Churro
Also known as:
ar - Arabic: تشيرو
bg - Bulgarian: Чурос
bn - Bangla: চুরো
ca - Catalan: Xurro
ceb - Cebuano: Tsuro
cs - Czech: Churro
da - Danish: Churro
de - German: Churro
el - Greek: Τσούρο
en-simple - Simple English: Churro
eo - Esperanto: Pastobastoneto
es - Spanish: Churro
eu - Basque: Txurro
fa - Persian: چورو
fi - Finnish: Churro
fr - French: Churro
gl - Galician: Churro
he - Hebrew: צ'ורוס
hu - Hungarian: Churro
hy - Armenian: Չուռոս
id - Indonesian: Curo
it - Italian: Churros
ja - Japanese: チュロス
jv - Javanese: Churro
ka - Georgian: ჩურო
ko - Korean: 추로
la - Latin: Encytus
ms - Malay: Churro
nb - Norwegian Bokmål: Churro
nl - Dutch: Churros
pl - Polish: Churro
pt - Portuguese: Churro
ru - Russian: Чуррос
sr - Serbian: Ћурос
sv - Swedish: Churros
th - Thai: ชูร์โร
tr - Turkish: Churro
ug - Uyghur: چۇرو
uk - Ukrainian: Чурос
vi - Vietnamese: Churro
yue - Cantonese: Churro
zh - Chinese: 西班牙油條
Category: pastry (fried dough)
Cuisine: Spanish, Portuguese
Associated cuisines: Spanish, Portuguese, American, Filipino, French
Area: Spain, Portuguese, United States, Philippines
Countries: Spain, Portugal, United States, Philippines
Region: South Eastern Asia Northern America Southern Europe

This dish is a type of fried dough, made with choux pastry dough piped into hot oil with a piping bag and large closed star tip or similar shape.

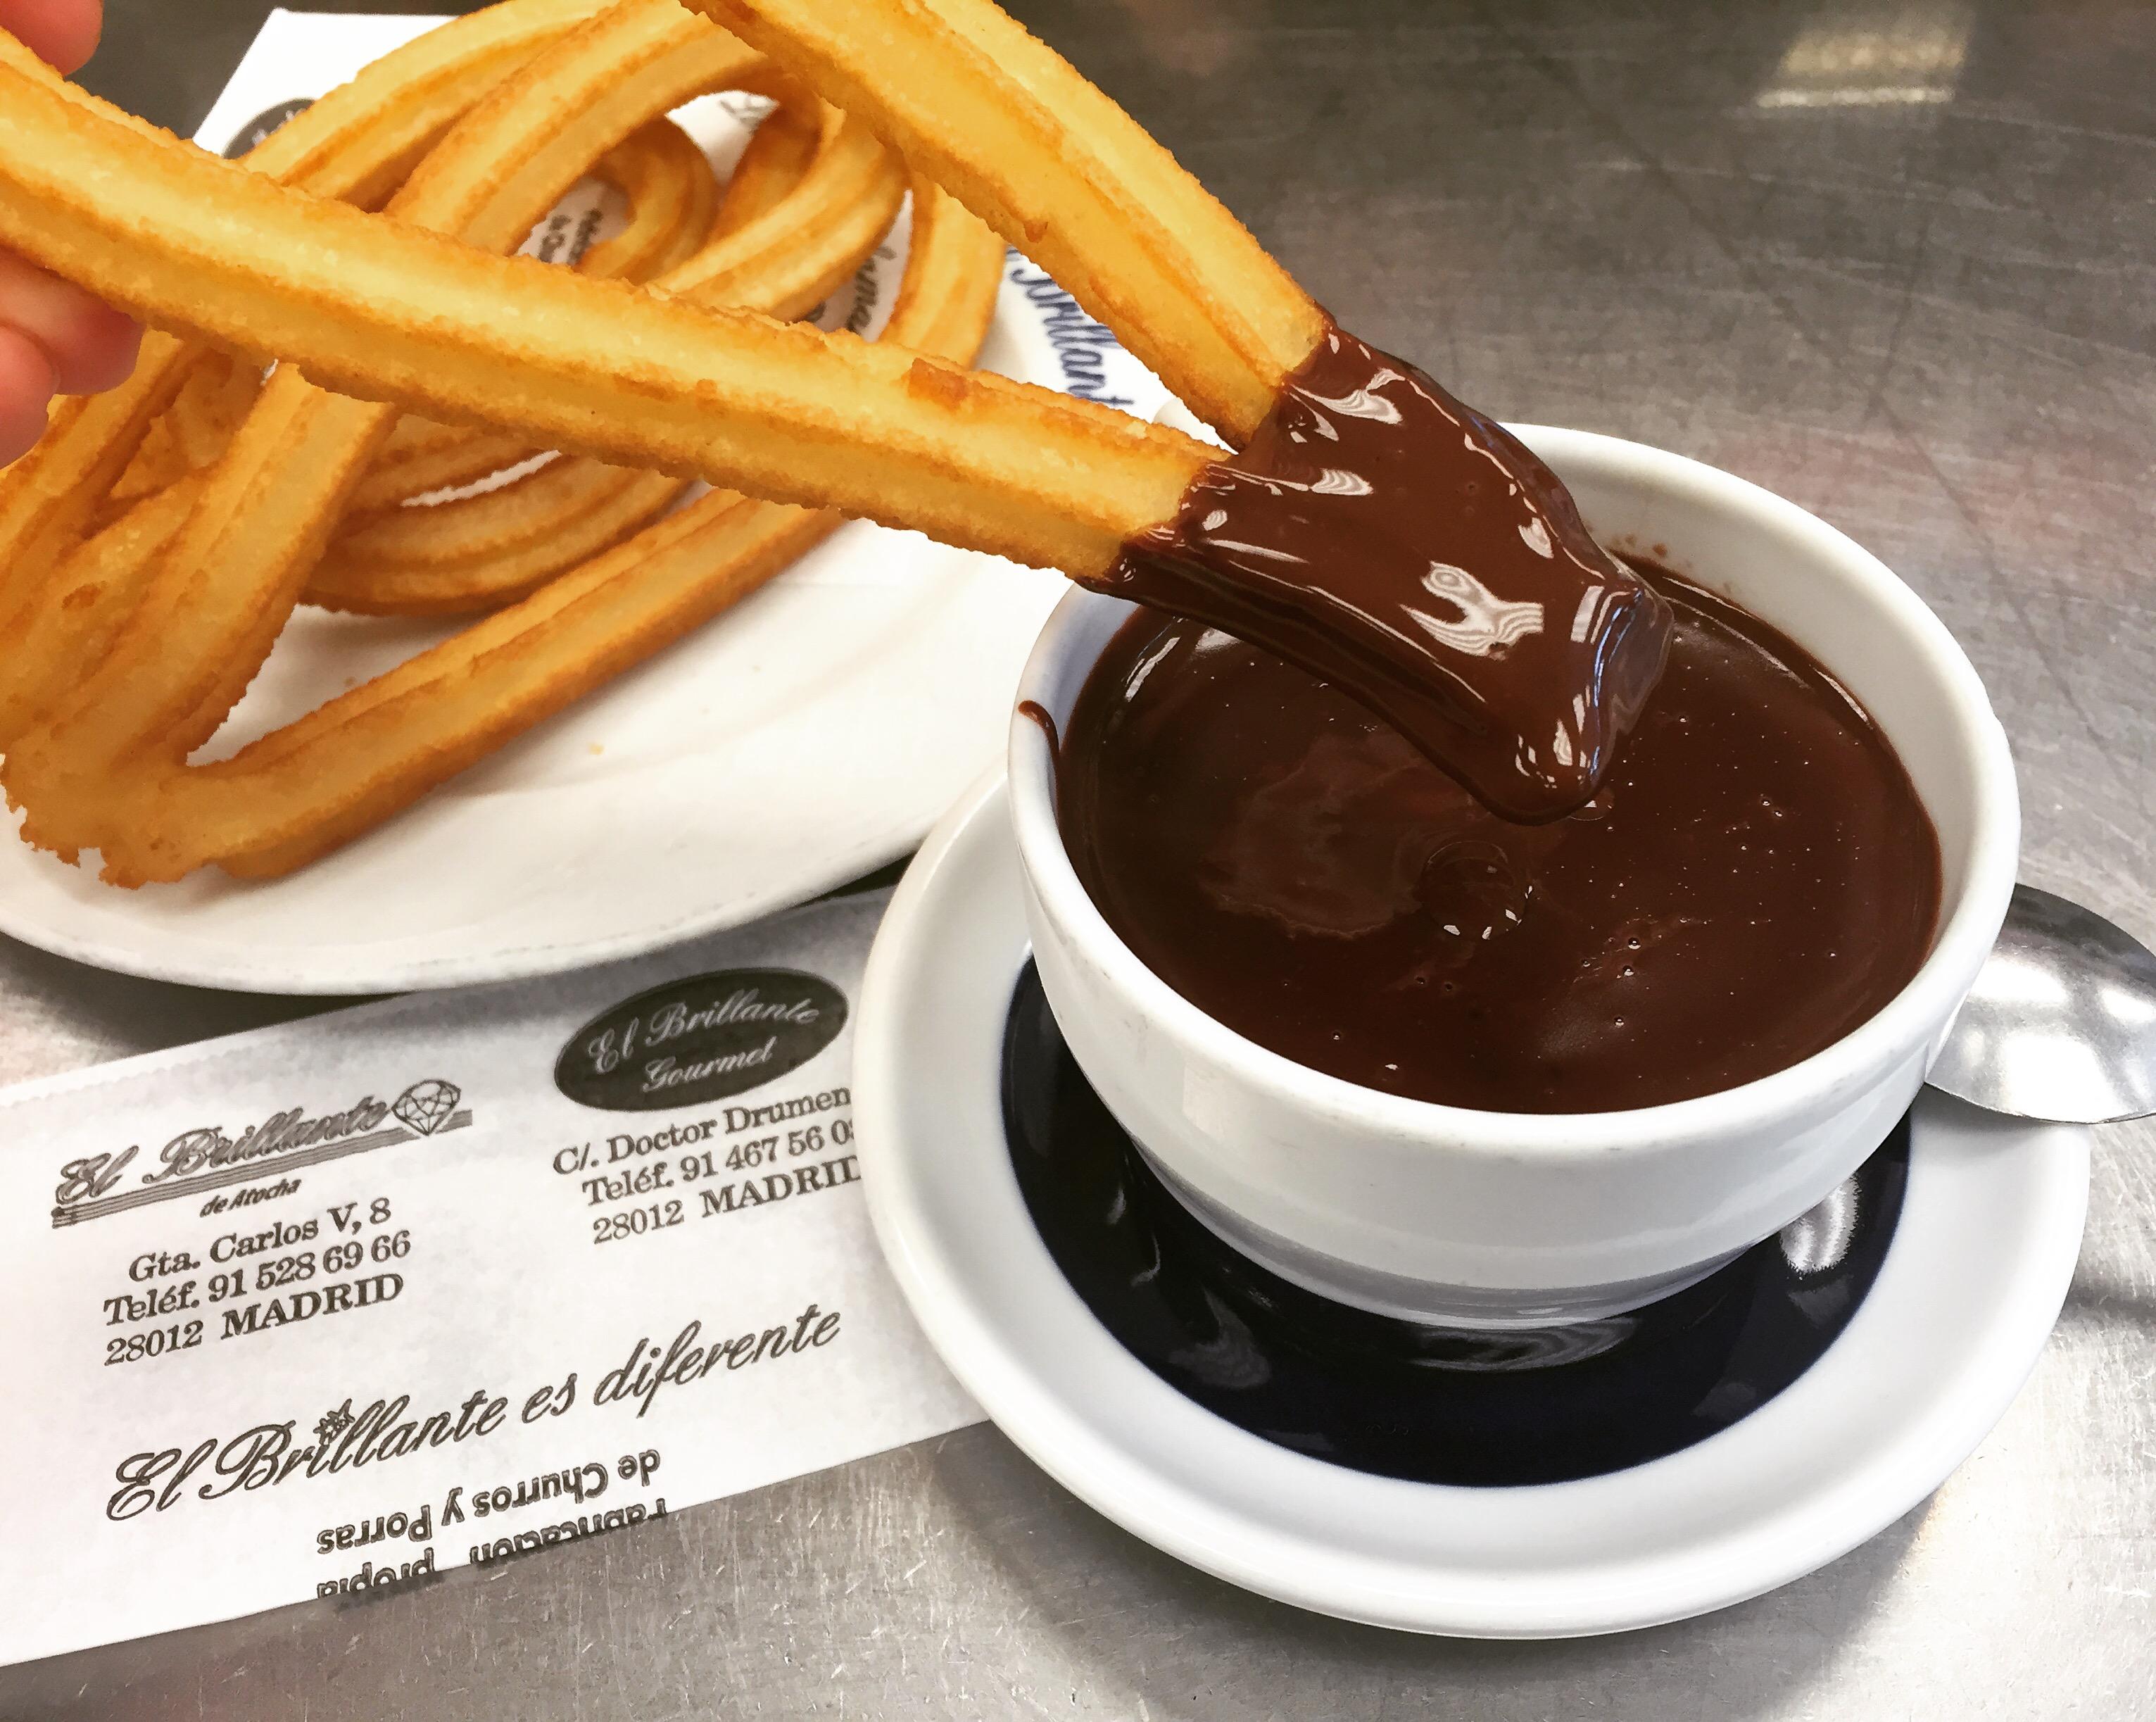
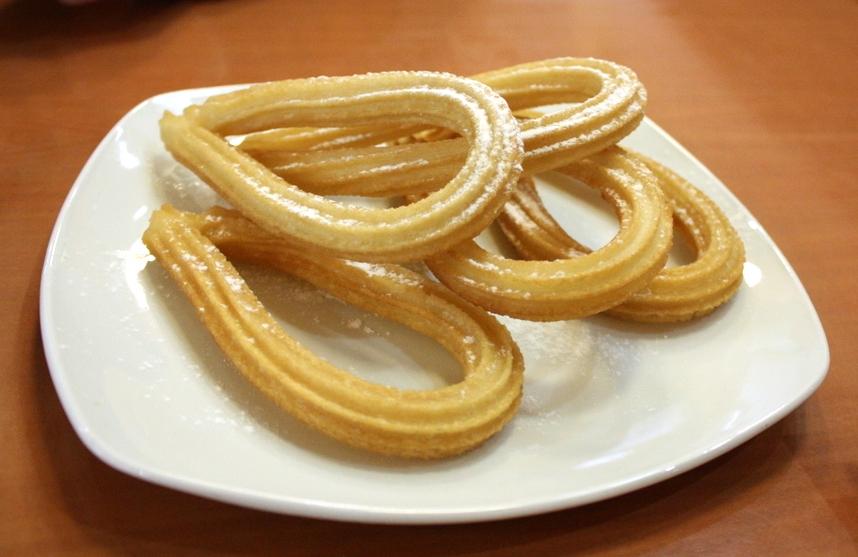
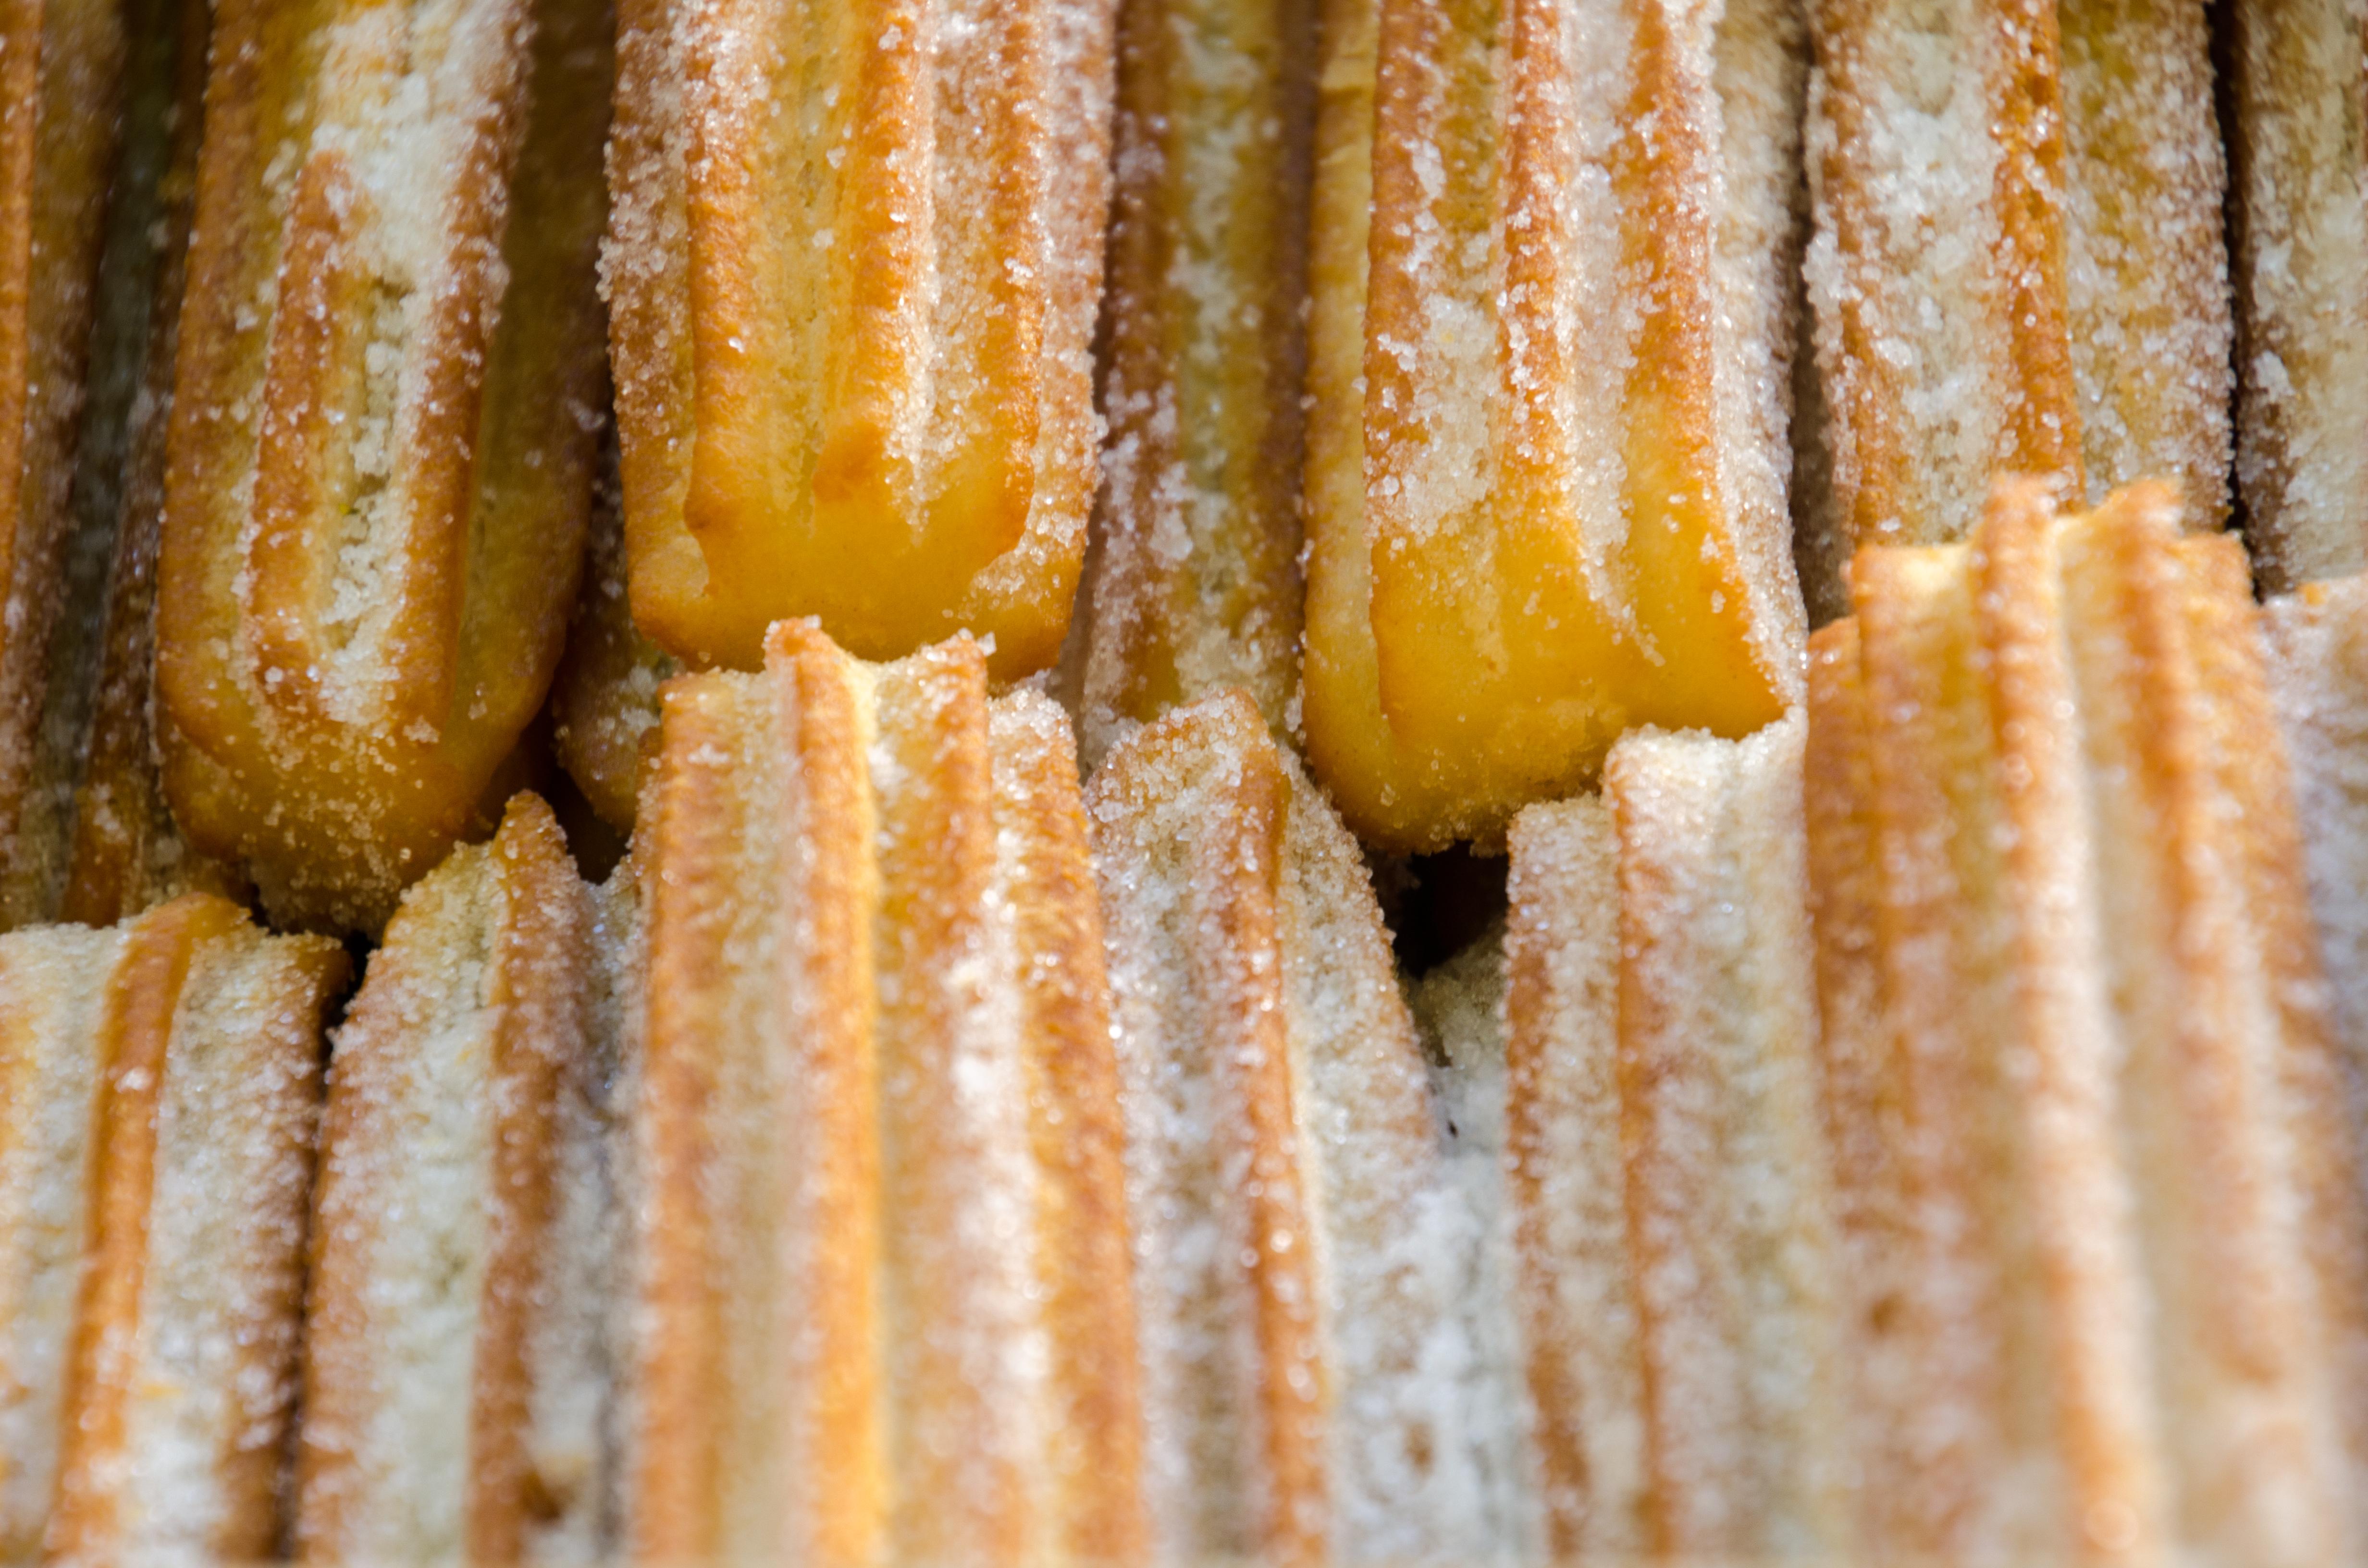
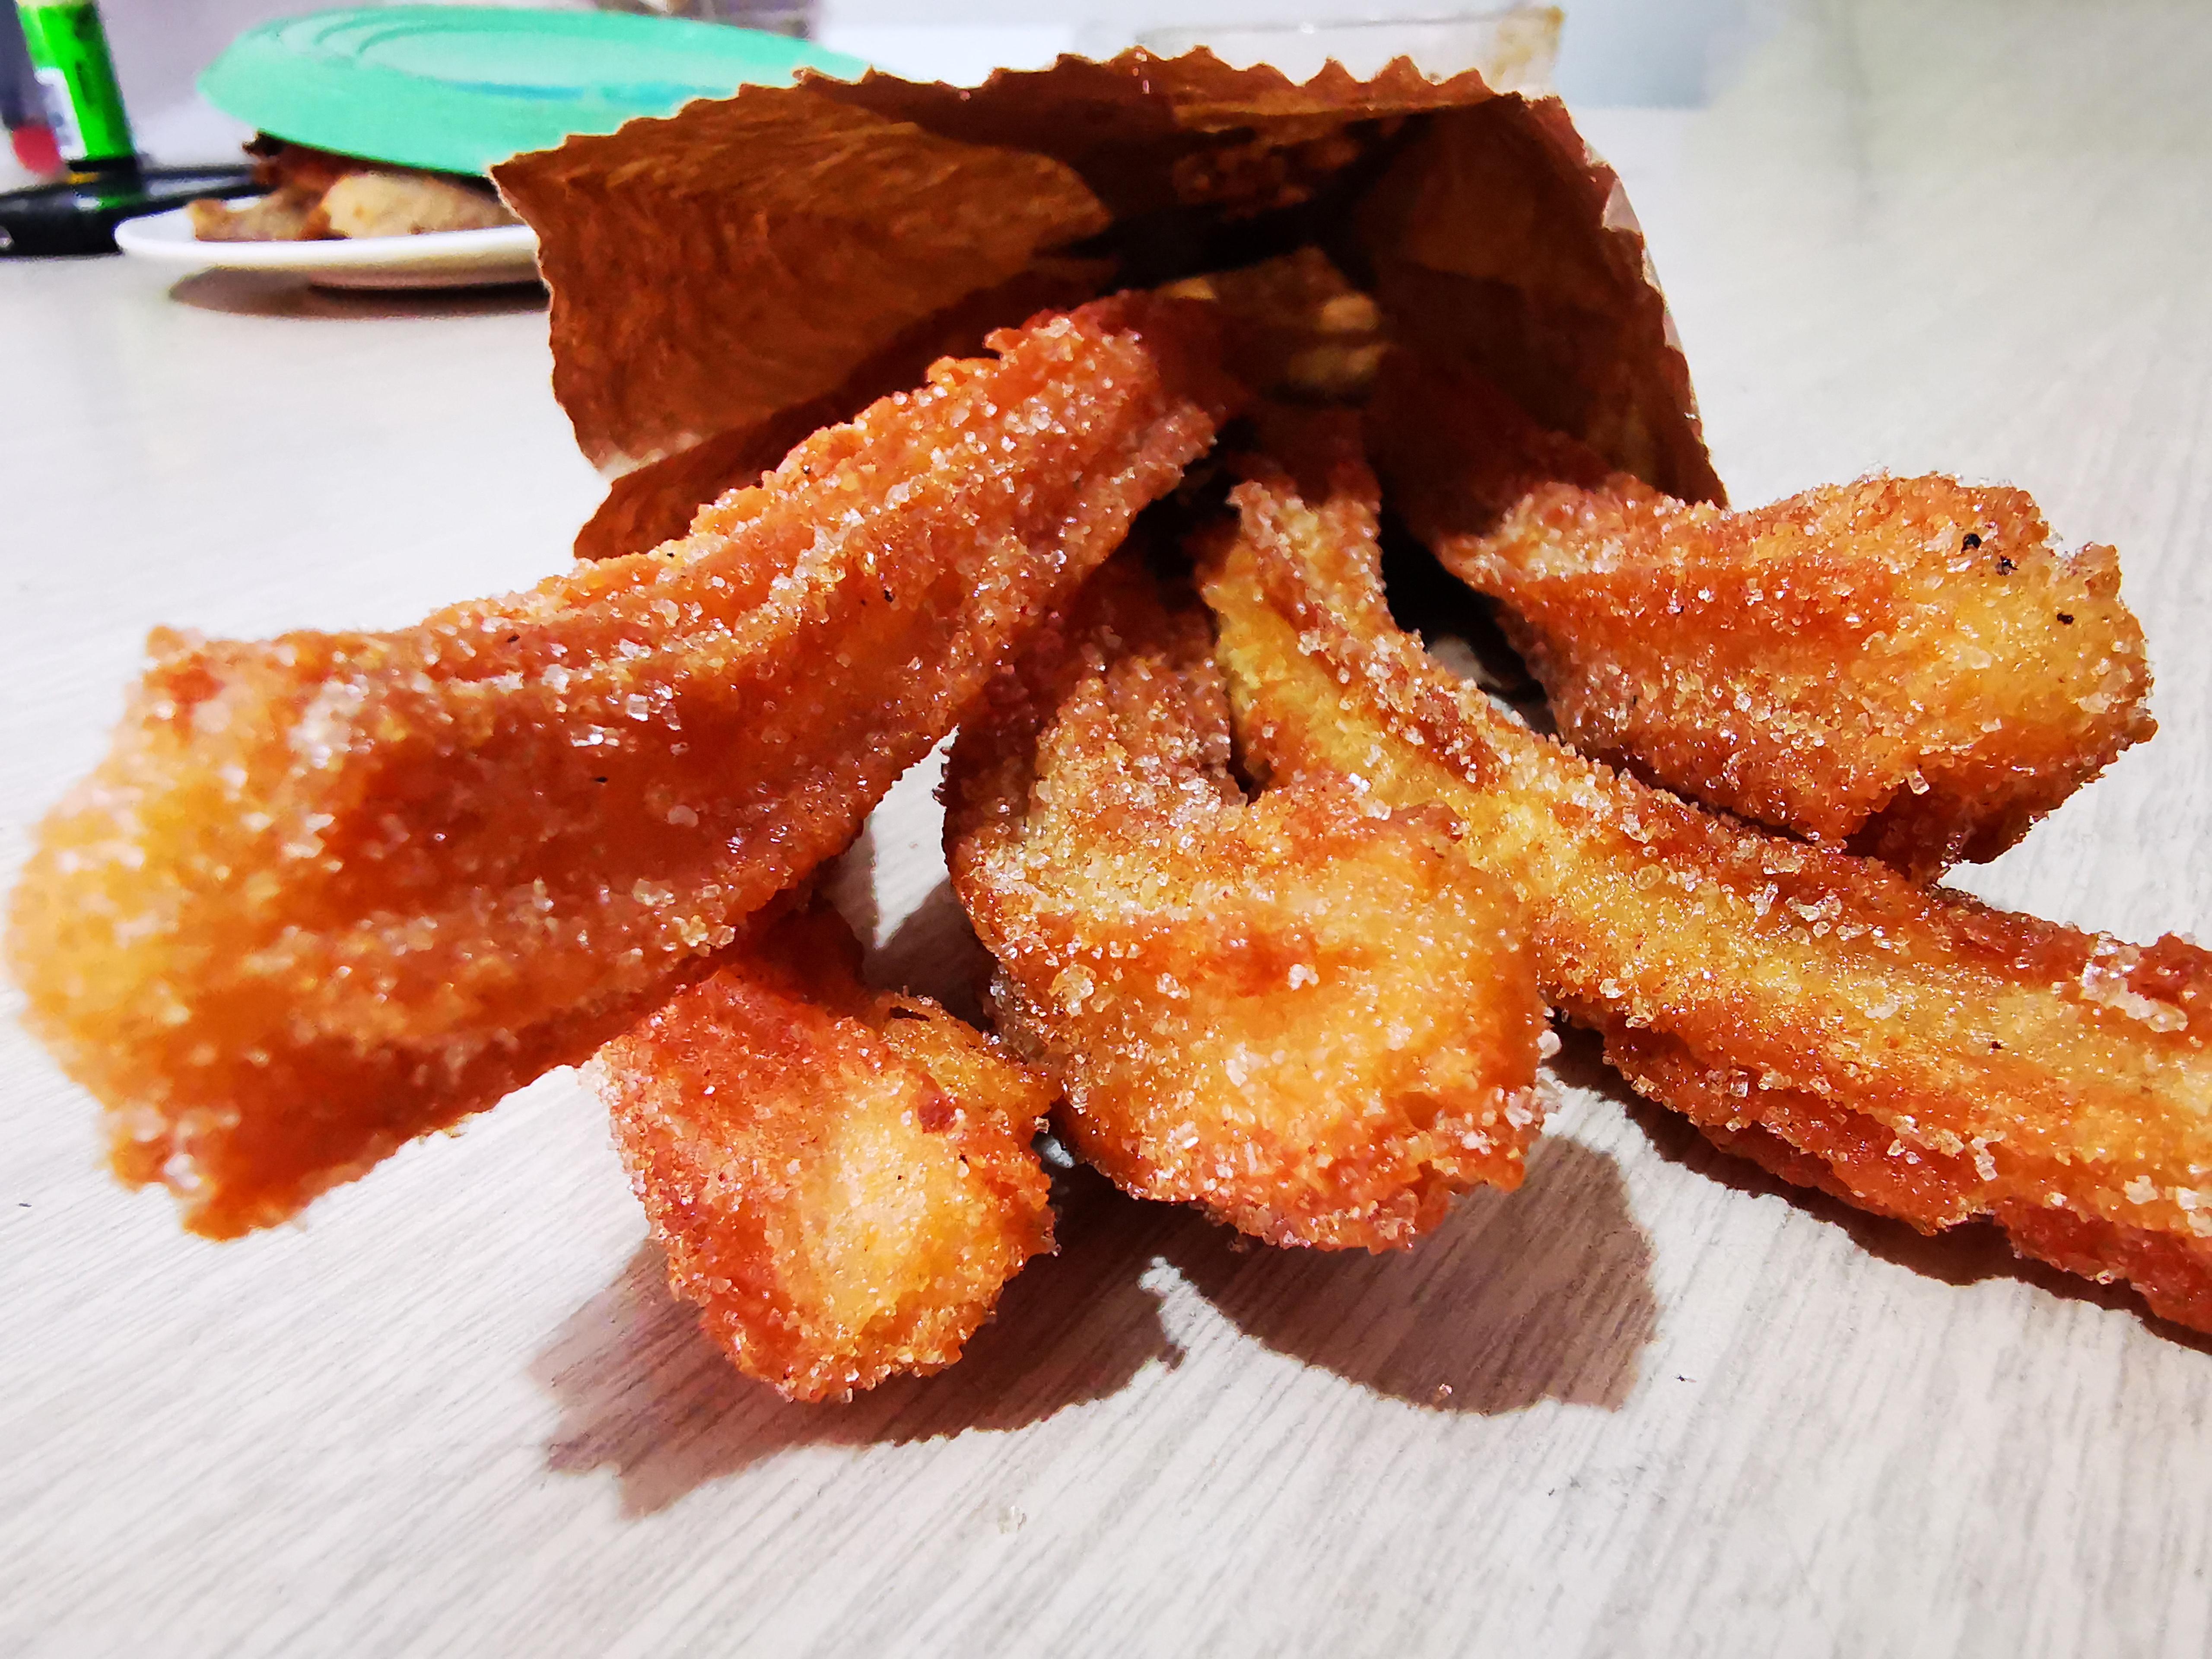
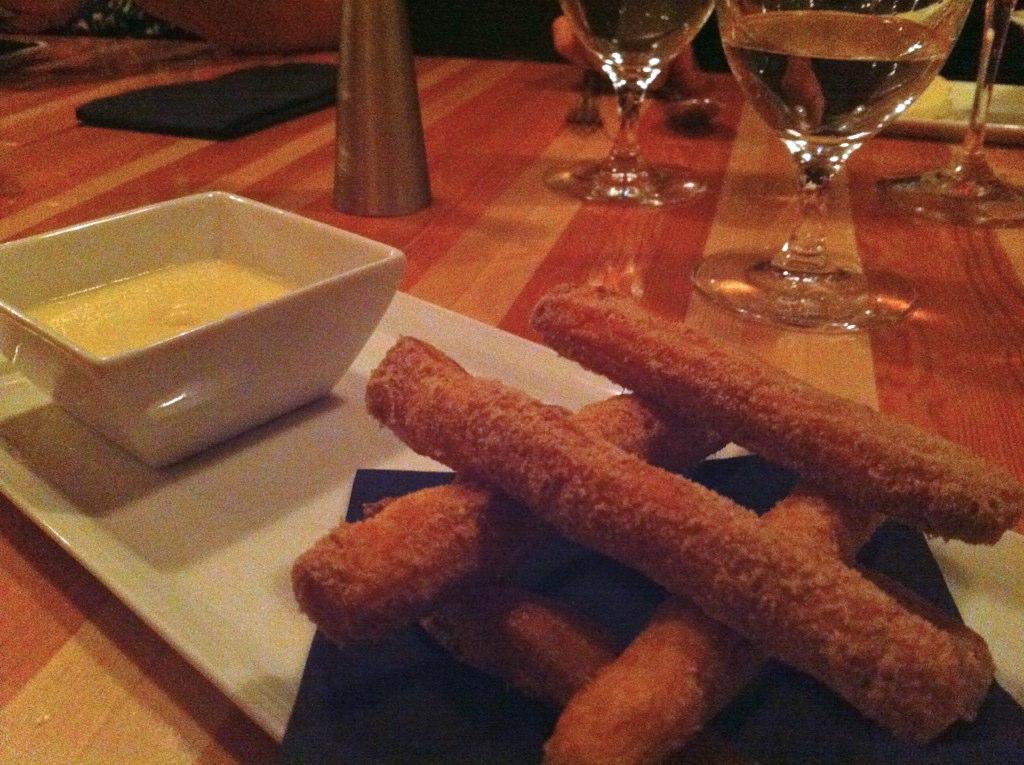
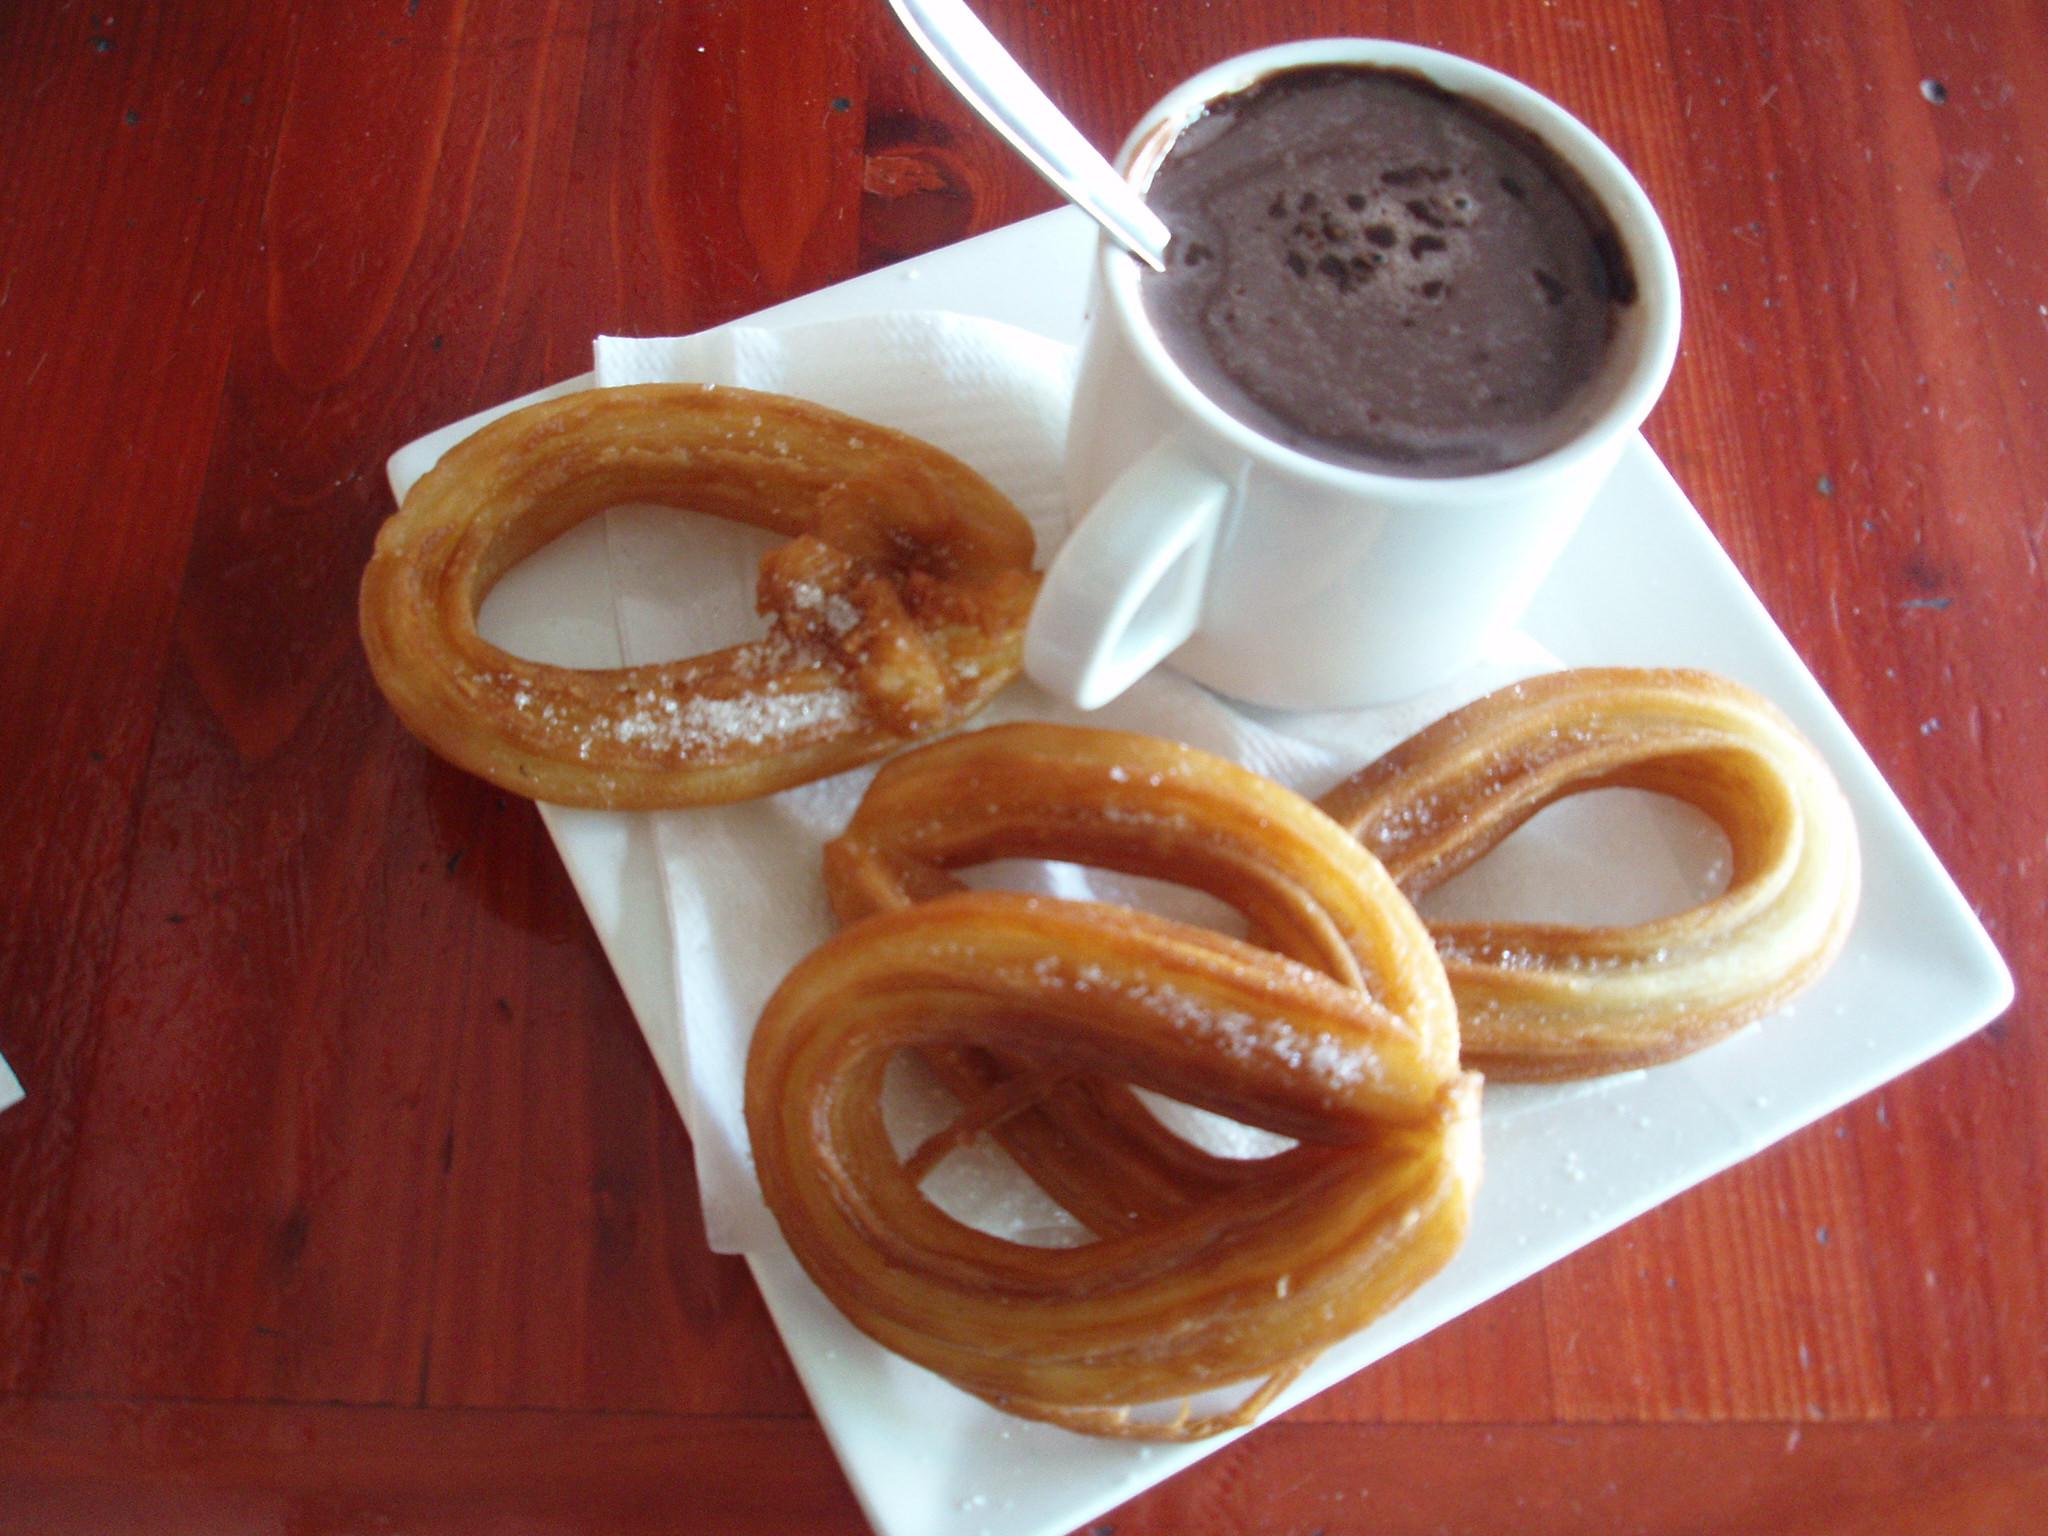
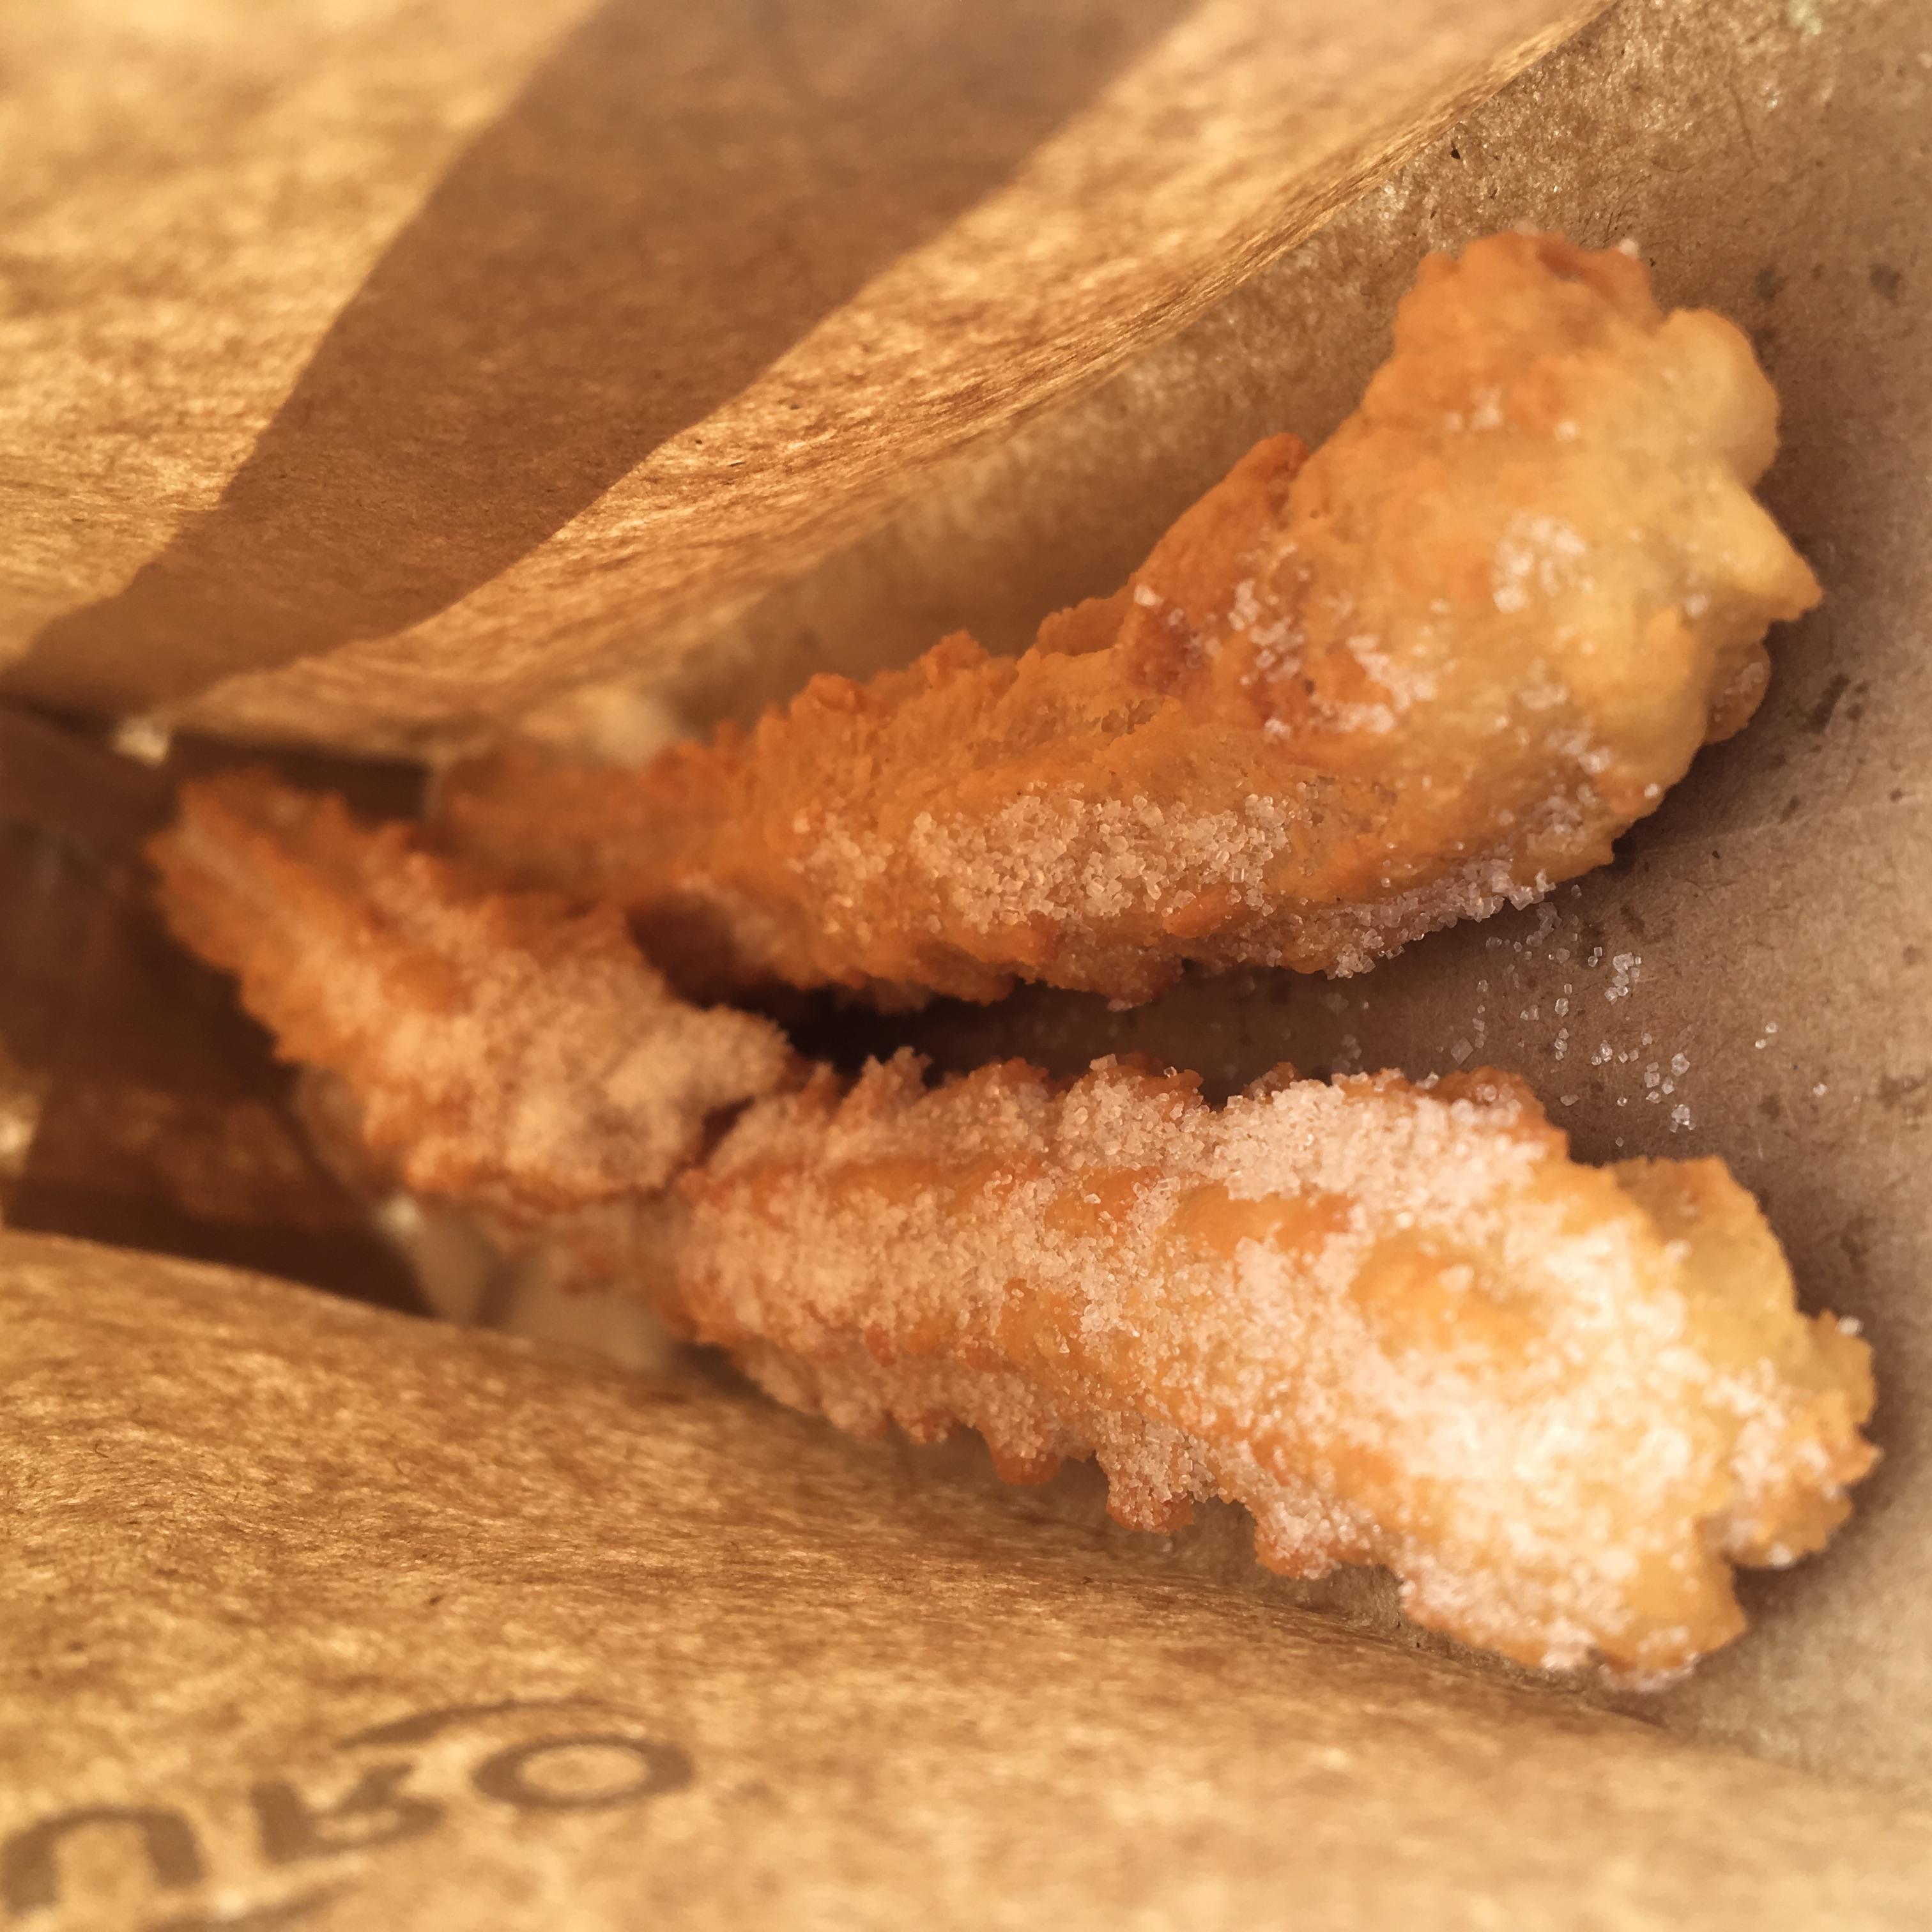
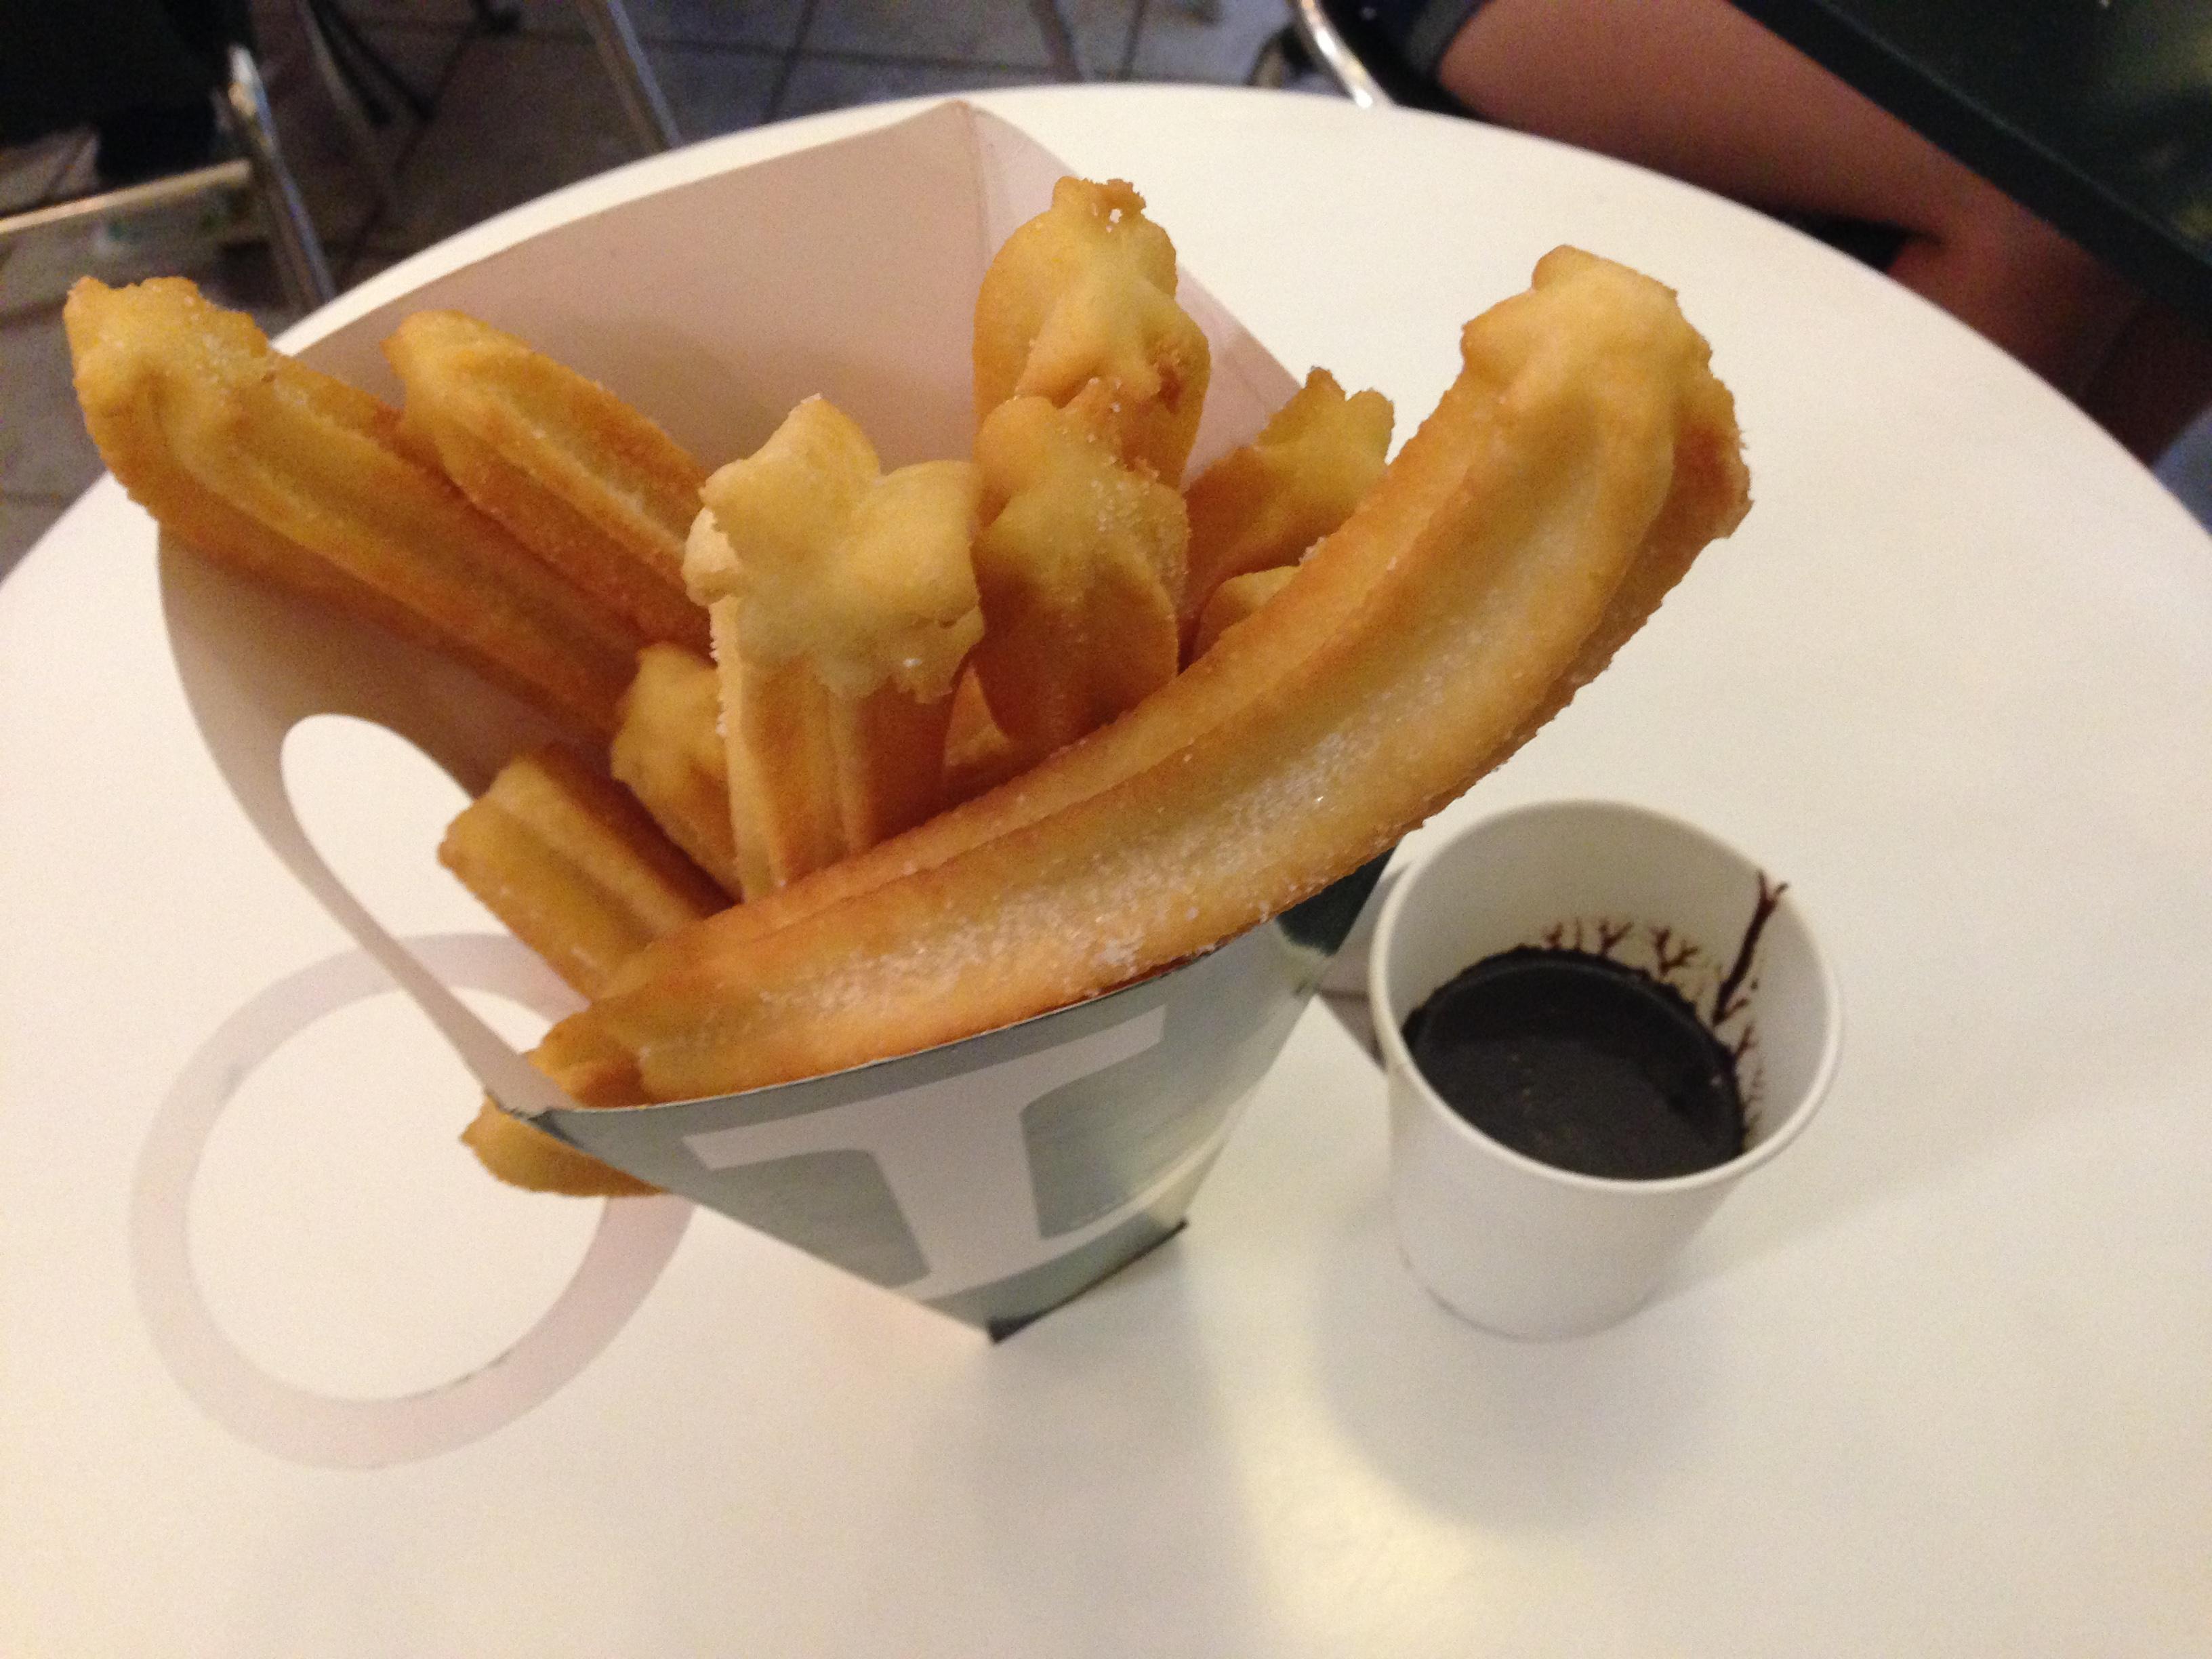